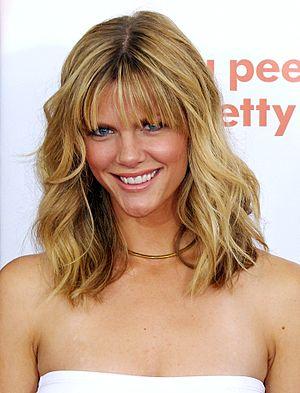
Brooklyn Danielle Decker est un mannequin et une actrice américaine née le 12 avril 1987 à Kettering, dans l'Ohio.